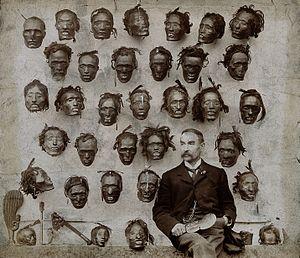
En anthropologie, on parle de chasseurs de têtes pour évoquer des groupes humains ayant pour coutume de conserver les têtes des personnes qu'elles ont tuées dans ce but exclusif et pour lesquels cette pratique revêt un rôle culturel et social central. La chasse aux têtes a été décrite à l'époque historique dans certaines parties de l'Océanie, en Asie du sud, du sud-est, de l'ouest ainsi qu'en Afrique centrale et en Amérique centrale. Elle a également été rapportée, dans l'Antiquité, en Europe, chez certaines tribus Celtes, chez les peuples germaniques de l'ouest, et chez les Scythes. Elle a été pratiquée en Europe jusqu'à la fin du Moyen Âge, en Irlande ainsi qu'à la frontière entre l'Angleterre et l'Écosse, et, jusqu'au XIXᵉ siècle, au Monténégro, en Croatie et dans l'ouest de l'Herzégovine.